John Rolle (1679–1730)

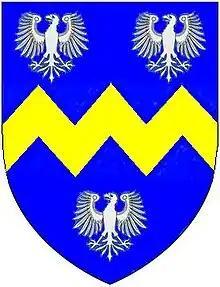
Arms of Walter of Sarsden: "Azure, a fesse indented or between three eagles displayed argent"

In August 1706 Rolle married Isabella Charlotta Walter, daughter of Sir William Walter, 2nd Baronet, of Saresden, Oxfordshire. She brought with her a dowry of £1,500. His children was as follows: